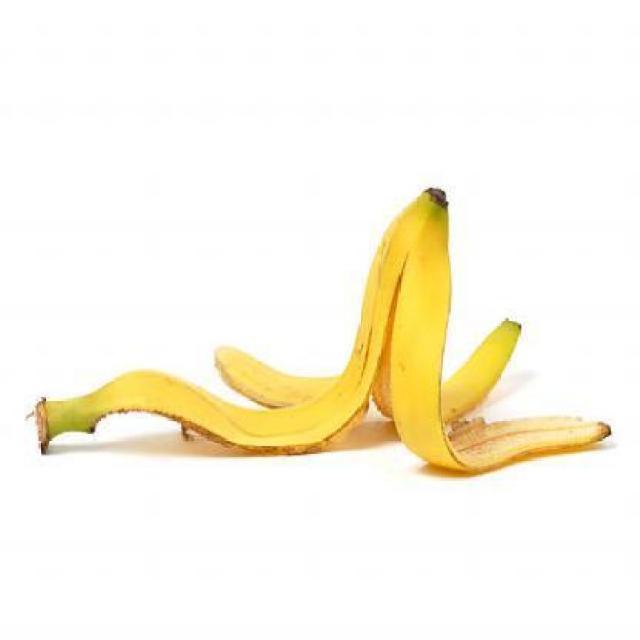
Label: bananas